Aldo Valle

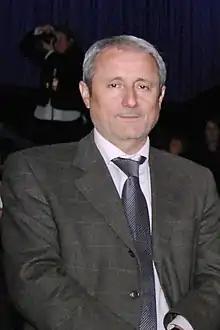

Aldo Salvador Valle Acevedo (born 12 November 1955) is a Chilean lawyer, politician and current vice president of the Constitutional Council.